Lucius (band)

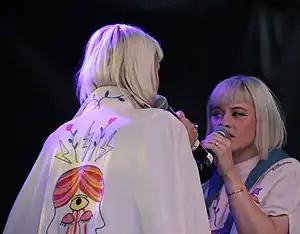
Jess Wolfe and Holly Laessig of Lucius performing in 2016

The quintet released a self-titled EP in February 2012. "Lucius" received several placements in TV shows including "Grey's Anatomy" and "". The band did a Tiny Desk Concerts performance in January 2013 which is hailed by fans as one of their most iconic performances to this day. That same year, the Silver Sound Music Video Film Festival + Band Battle awarded the "Go Home" video as Best Animation. Their song "Until We Get There" gained significant popularity after its feature in season 2, episode 24 of the TV show "New Girl".